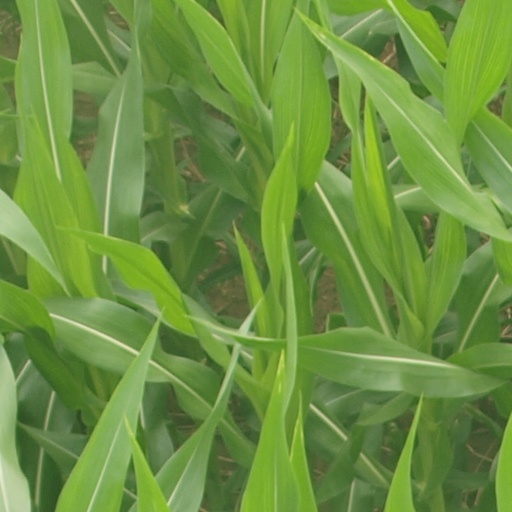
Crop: maize; corn